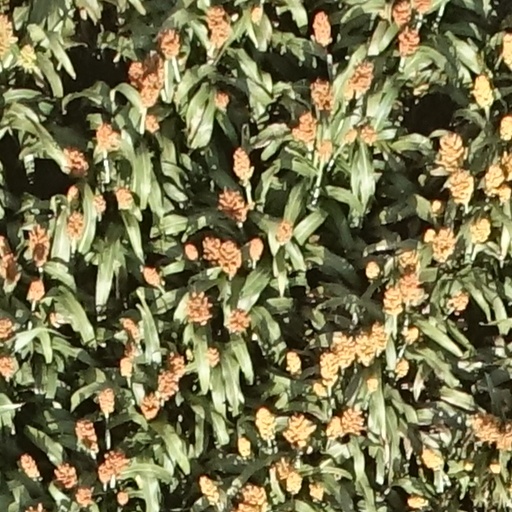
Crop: sorghum